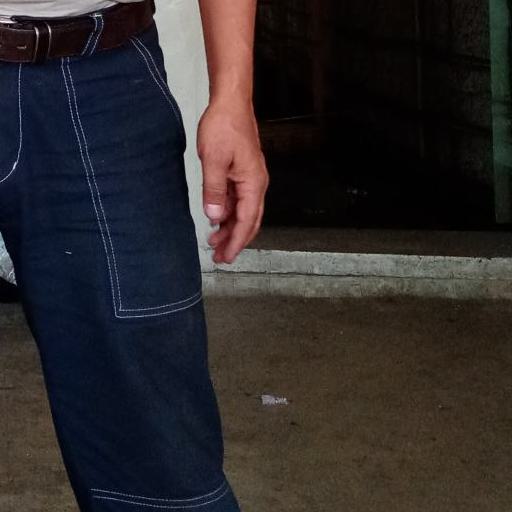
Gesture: no_gesture